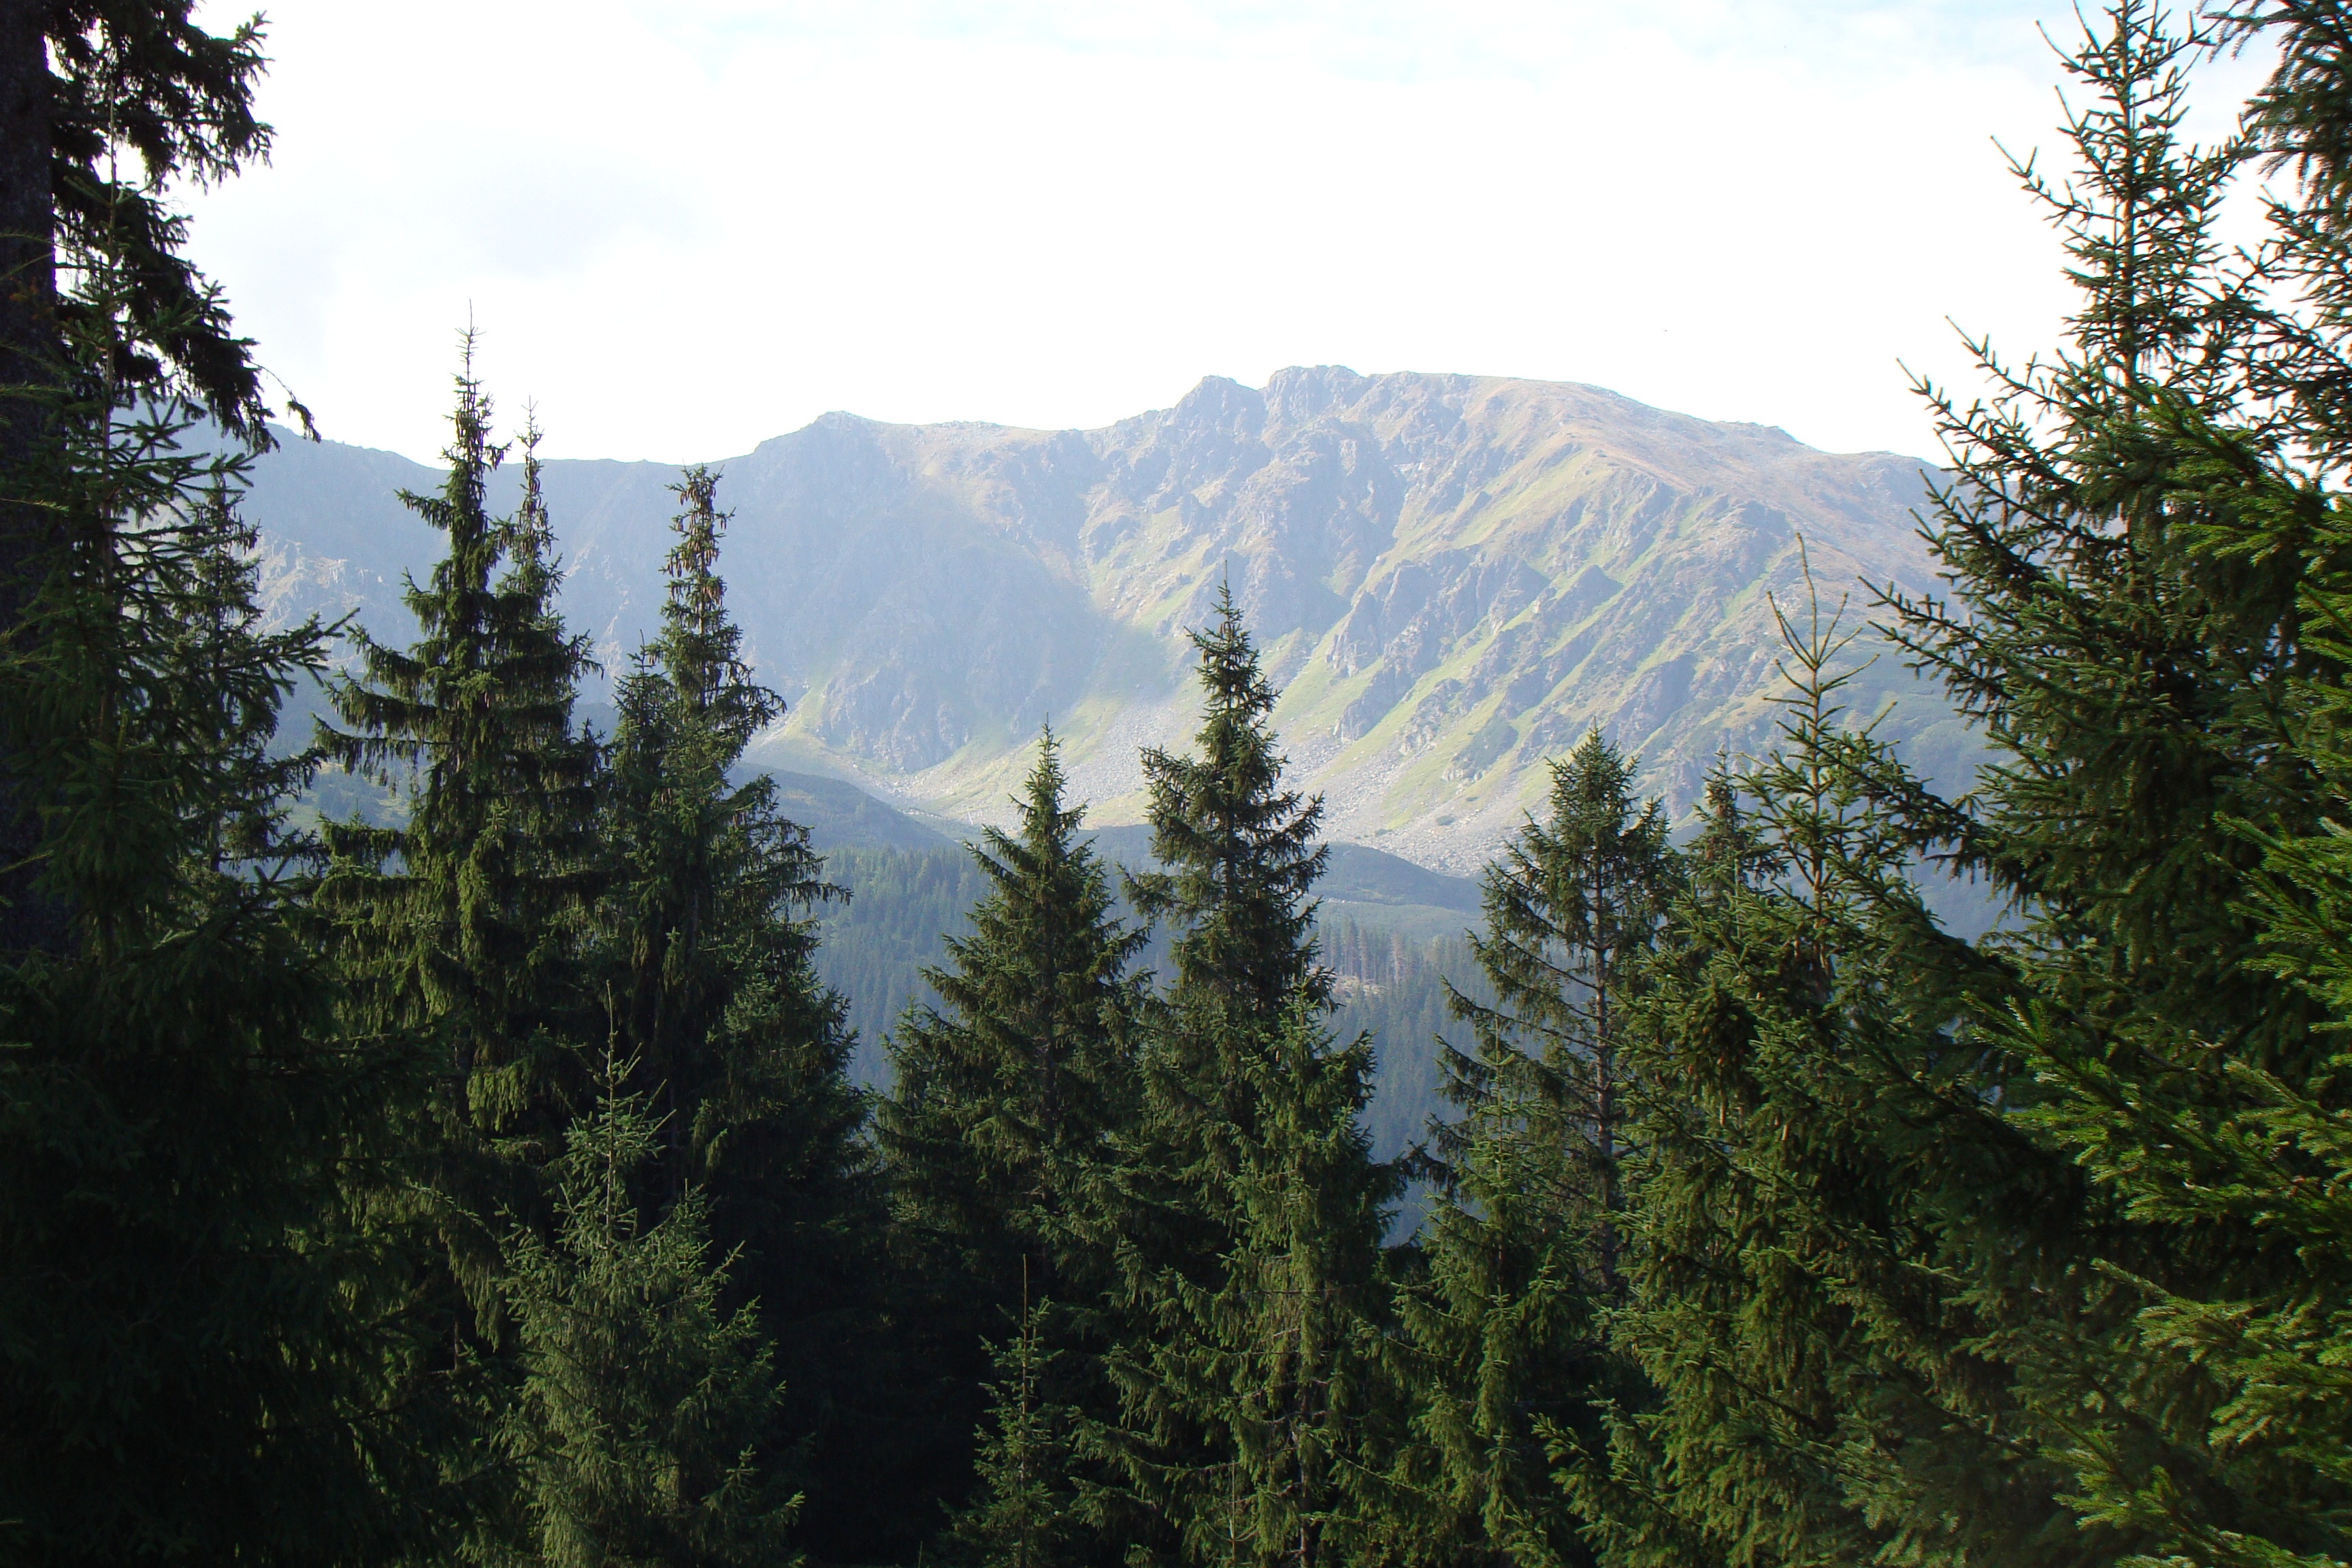
landscape, tree, forest, wilderness, mountain, trail, mountain range, ridge, spruce, mountains, pines, ecosystem, mountain pass, biome, mountainous landforms, temperate broadleaf and mixed forest, temperate coniferous forest, geological phenomenon